William George Beers

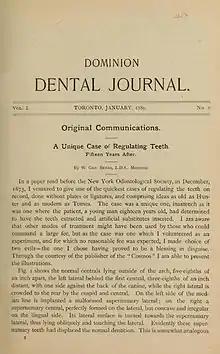
The first issue of the Dominion Dental Journal

Beers was a successful and notable dentist. After finishing his schooling in 1856, Beers completed a dental apprenticeship. By the early 1860s, Beers was a successful dentist and began publishing articles in journals. In 1868, he founded Canada's first dental journal, the "Canada Journal of Dental Science". Although this publication failed, he went on to start the Dominion Dental Journal in 1889, which eventually became the modern day Journal of the Canadian Dental Association. He was instrumental in the founding of Quebec's first dental college – the Dental College of the Province of Quebec, founded in 1892 and served as its founding dean. In 1896, this College became affiliated with Bishop's University and later became the McGill University Faculty of Dentistry. He held the position of Dean at Bishop's for only a short time; differences in opinion regarding curriculum and concerns over the use of untrained dental assistants led Beers to resign from the position.